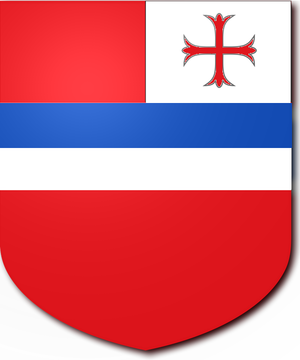
La famille Arimondo Artimondo ou Raimondo est une ancienne famille patricienne de la République de Venise, venue d'Aquilée et jadis appelée Arlimisti ou Arizini. Elle est originaire des Abruzzes.